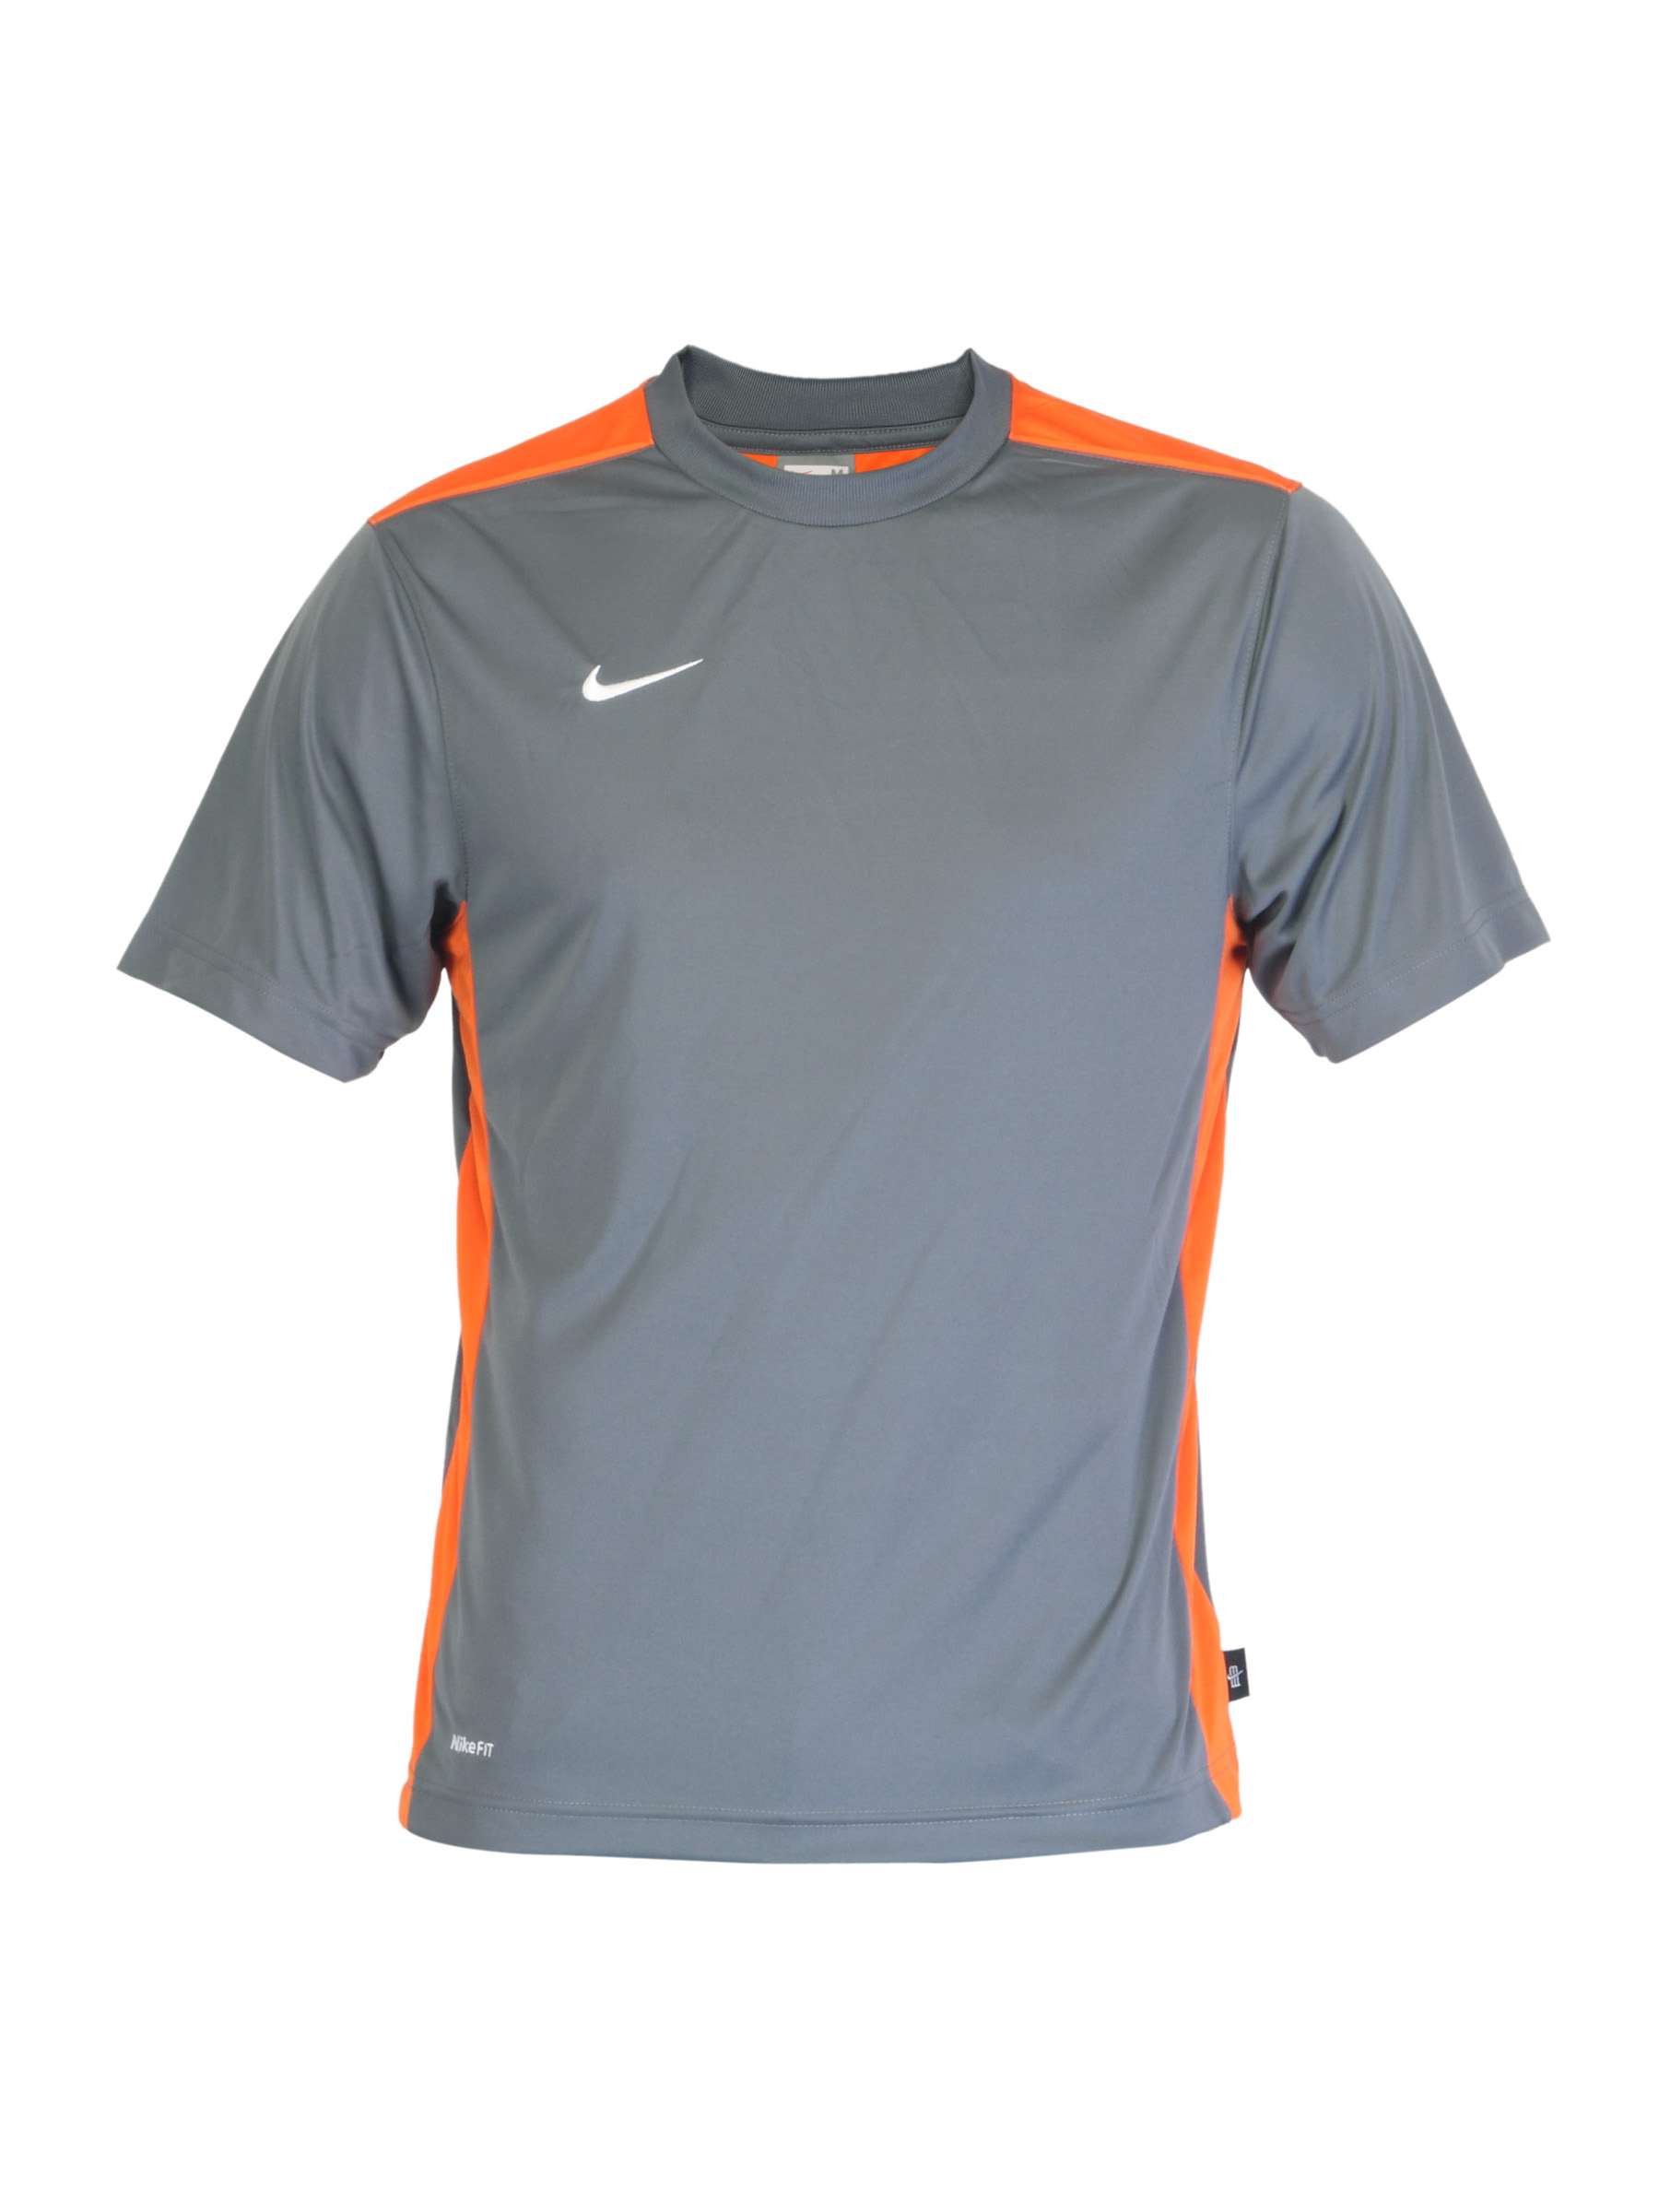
Nike Men Cricket Grey Jersey
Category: Apparel / Topwear / Tshirts
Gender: Men
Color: Grey
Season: Summer 2012
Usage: Sports